Ohrenbrücker Tor

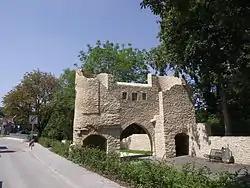
View from the east

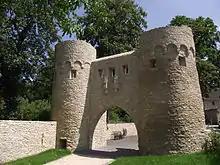
View from the west

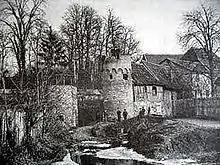
Ancient view around 1900, with Engelthal abbey

Ohrenbrücker Tor is the southwestern gate in the city wall of Ingelheim am Rhein.